Jean-François Delmas (palaeographer)

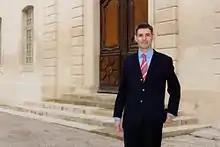
At l'Hôtel-Dieu of Carpentras

Jean-François Delmas (born 21 July 1964) is a French librarian. He is chief curator of the Bibliothèque Inguimbertine and the musées de Carpentras.